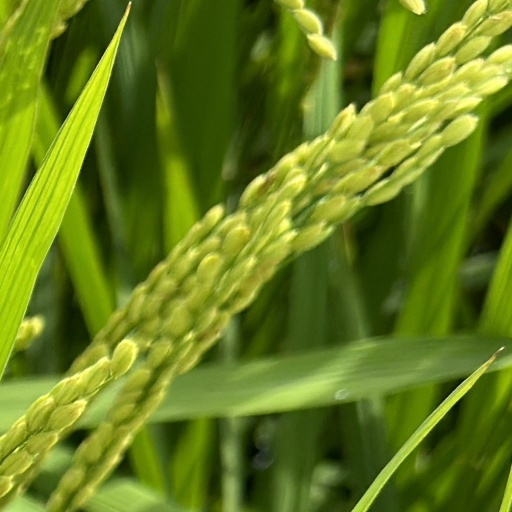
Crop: rice